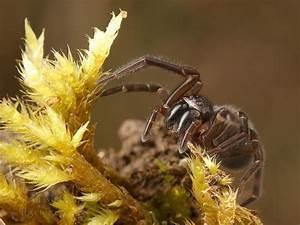
spider